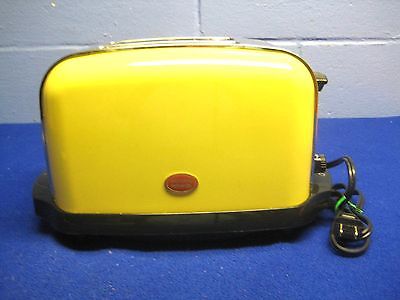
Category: toaster